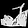
Label: Sandal